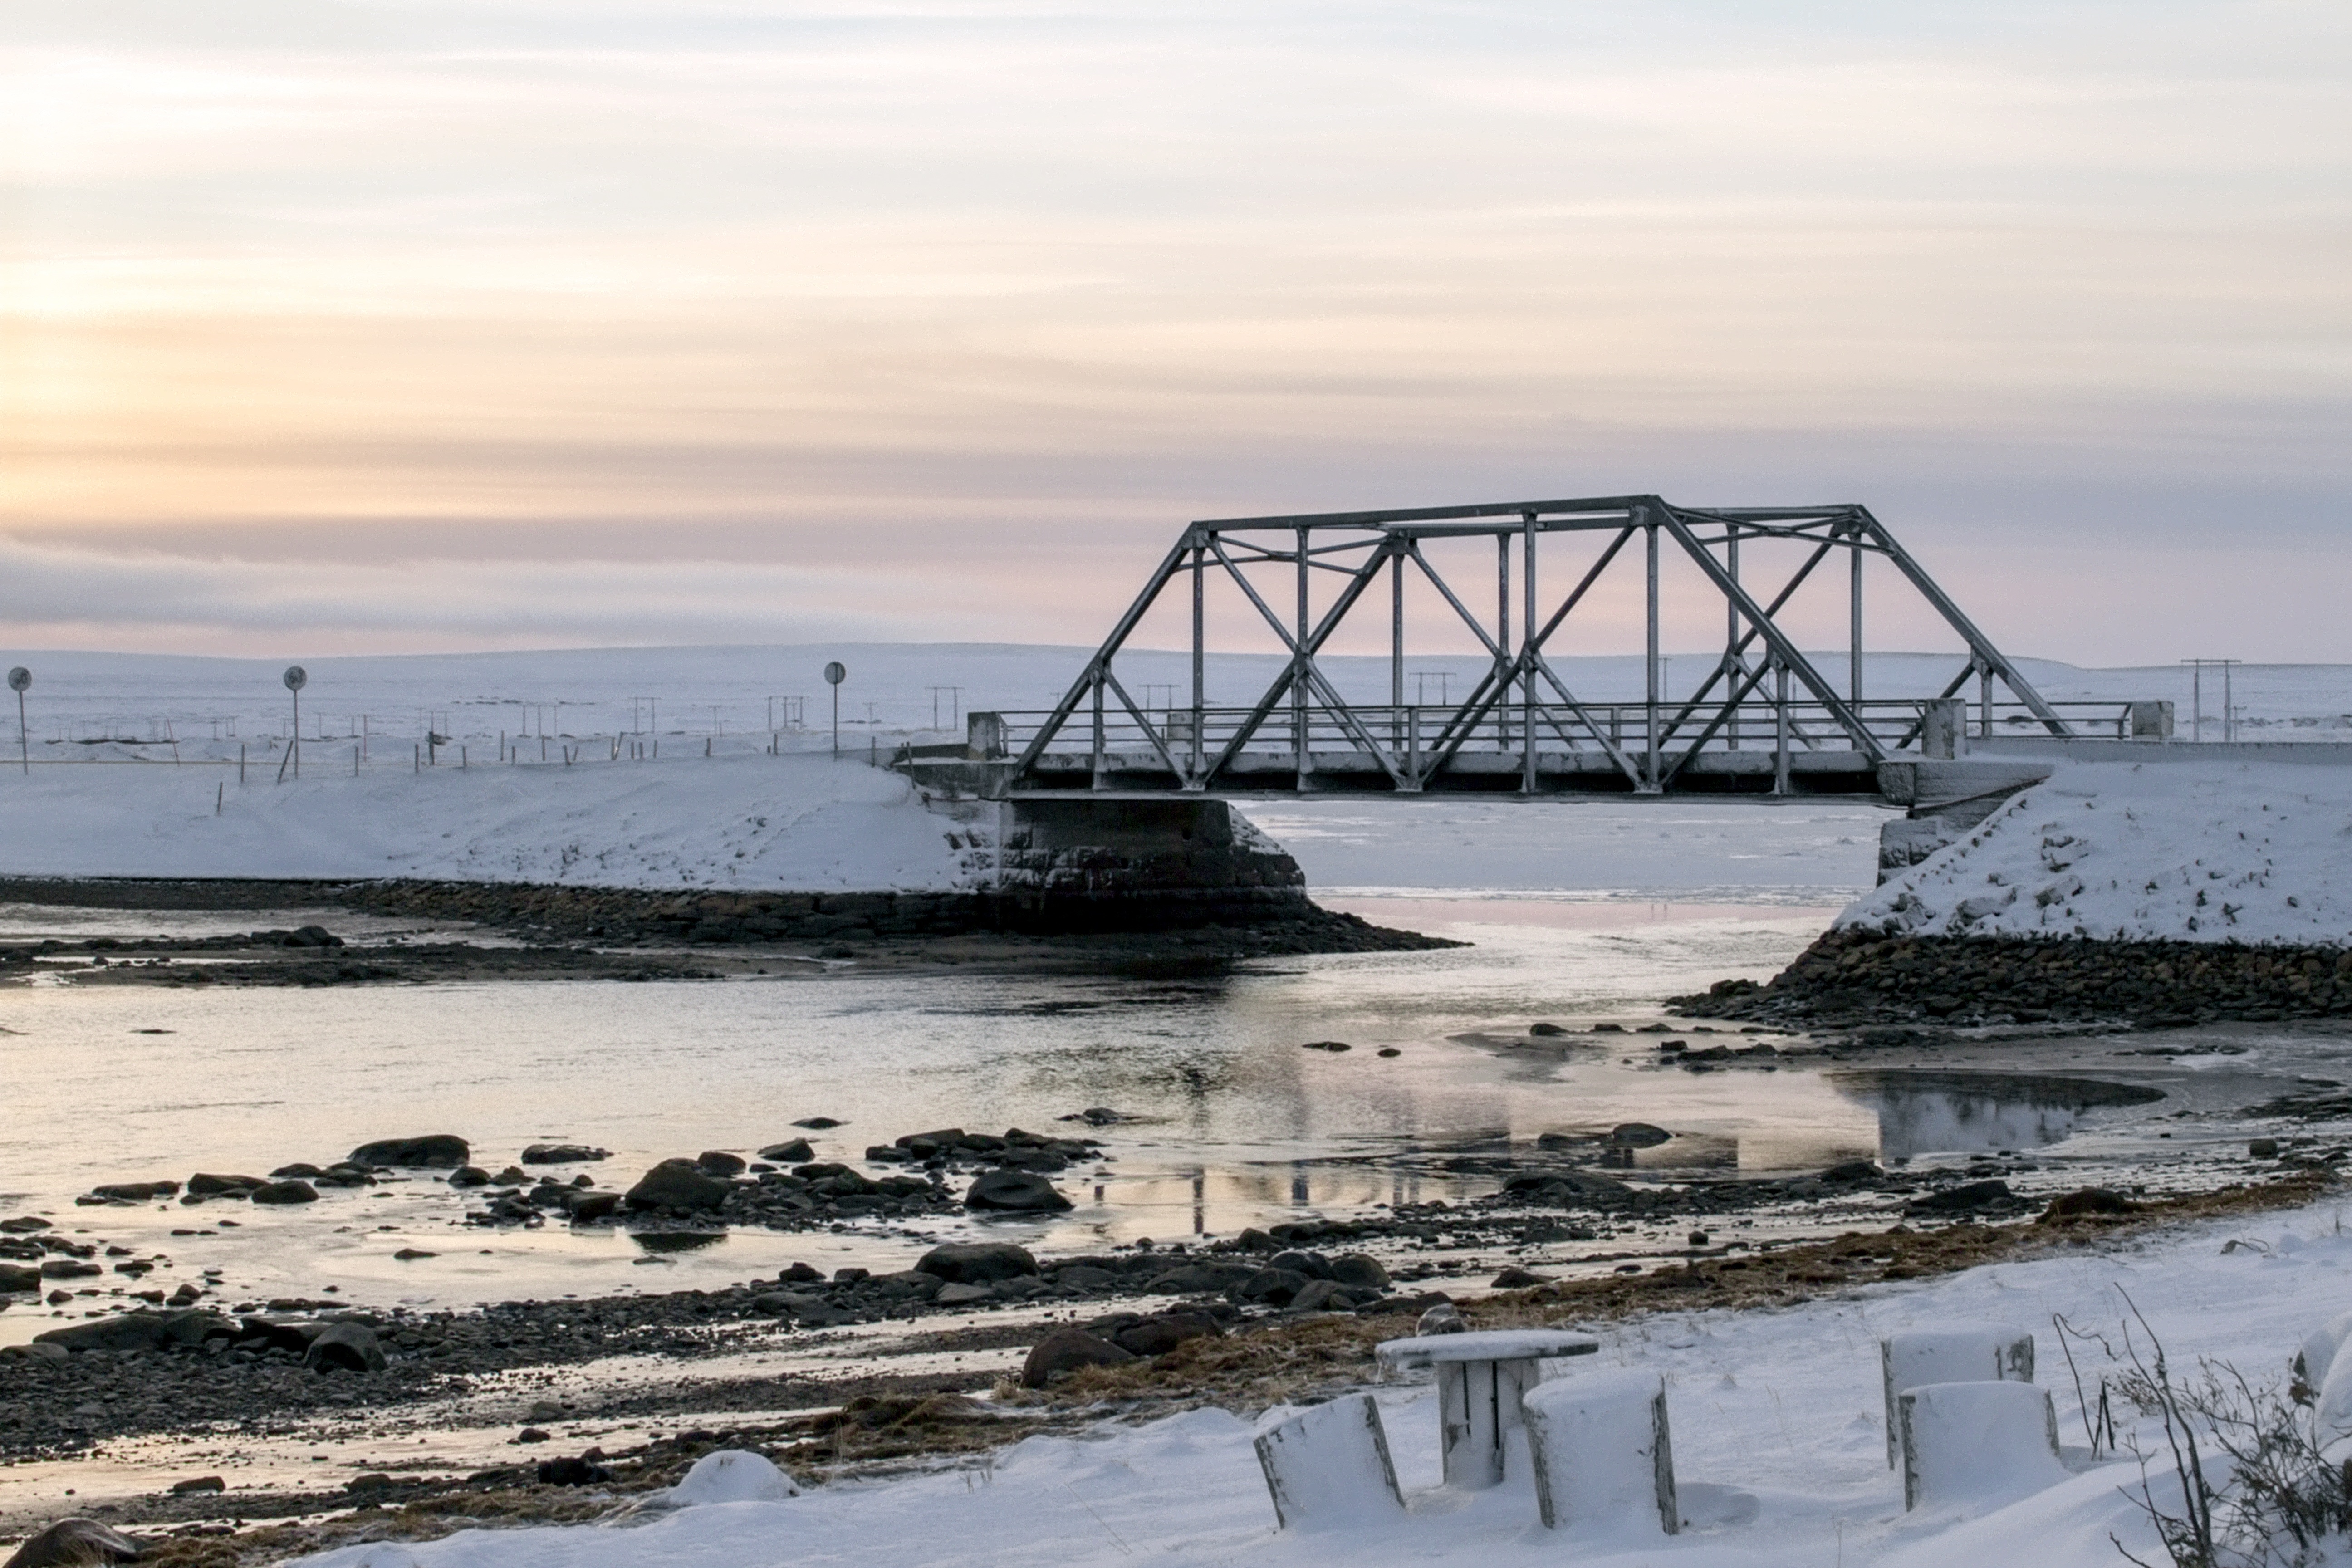
beach, sea, coast, water, sand, ocean, winter, bridge, shore, wave, pier, reflection, vehicle, bay